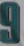
Number: 9